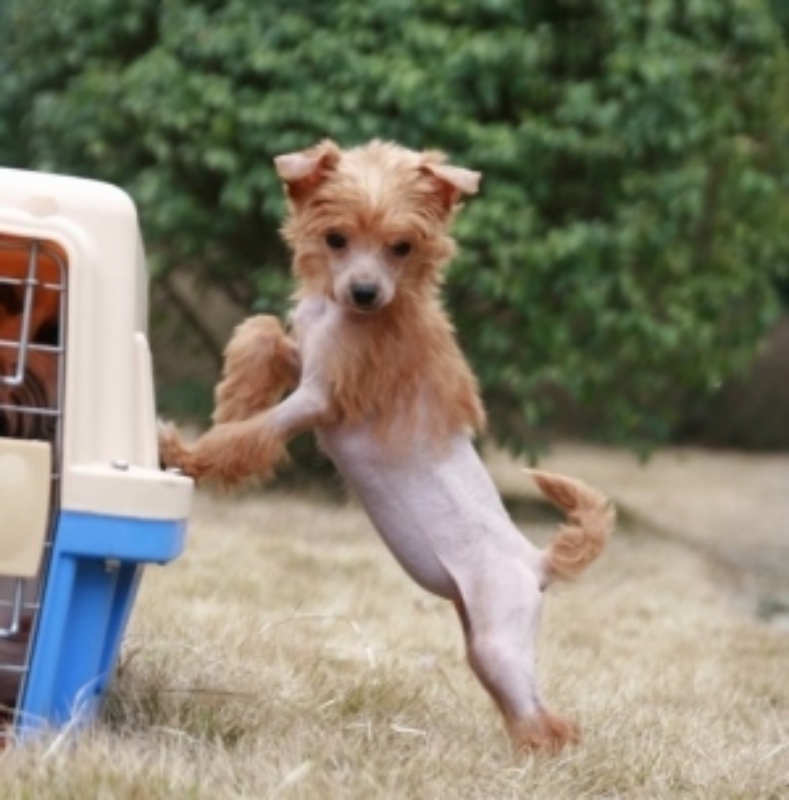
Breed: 234-n000093-Chinese_Crested_Dog